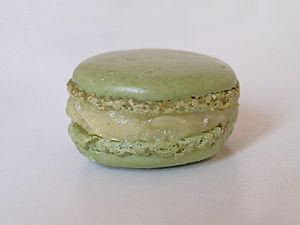
Macaron, une pâtisserie française. Ce petit gâteau en forme de sandwich se compose de deux coques fourrées d'une crème et existe en de multiples saveurs. Le spécimen ici présenté est un macaron «